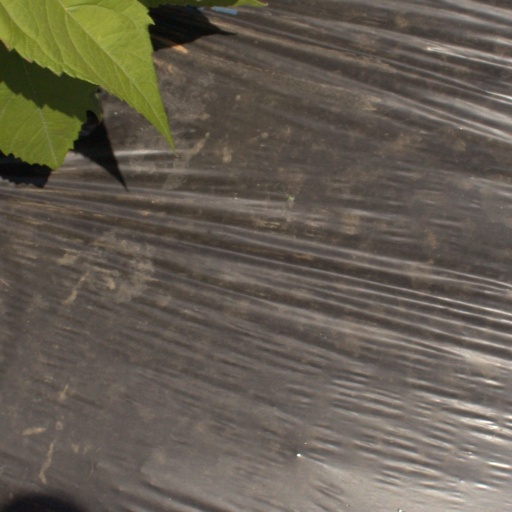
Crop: Jerusalem artichoke